Hillary Clinton email controversy

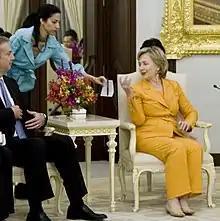
Huma Abedin passing a note to Hillary Clinton

Clinton's spokesman Nick Merrill defended Clinton's usage of her personal server and email accounts as being in compliance with the "letter and spirit of the rules."